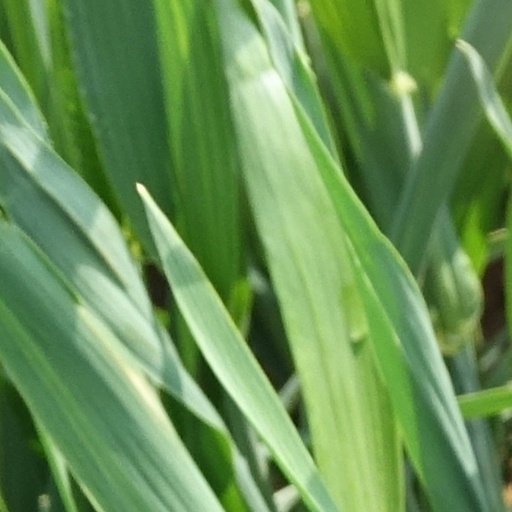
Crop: wheat